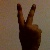
The image shows a hand gesture representing the number 2 in Indian Sign Language.